Britton Hill

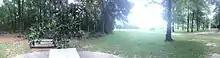
Panoramic view of Britton Hill and Lakewood Park

The hill is located in northern Walton County near the town of Lakewood, Florida, just off County Road 285 about southeast of Florala, Alabama. It is inside Lakewood Park, which marks the high point and features a monument, trails, and an information board.